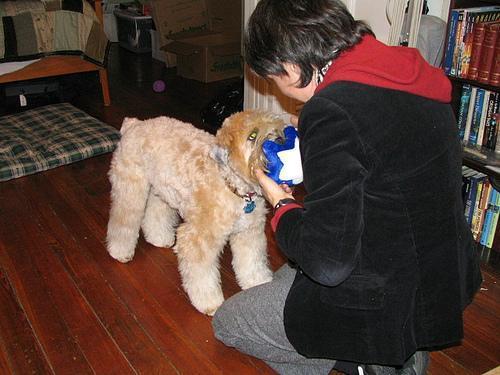
soft-coated_wheaten_terrier